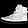
Label: Sneaker